UpFront

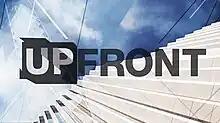
Title card

UpFront is a current affairs discussion, debate and analysis programme on Al Jazeera English. The show premiered on 4 September 2015 shortly after Al Jazeera moved into their new Washington D.C. hub. The show has a politics focus although other subjects are broached such as religion, economics, development and government activities. The show is weekly and premieres new episodes on Fridays.